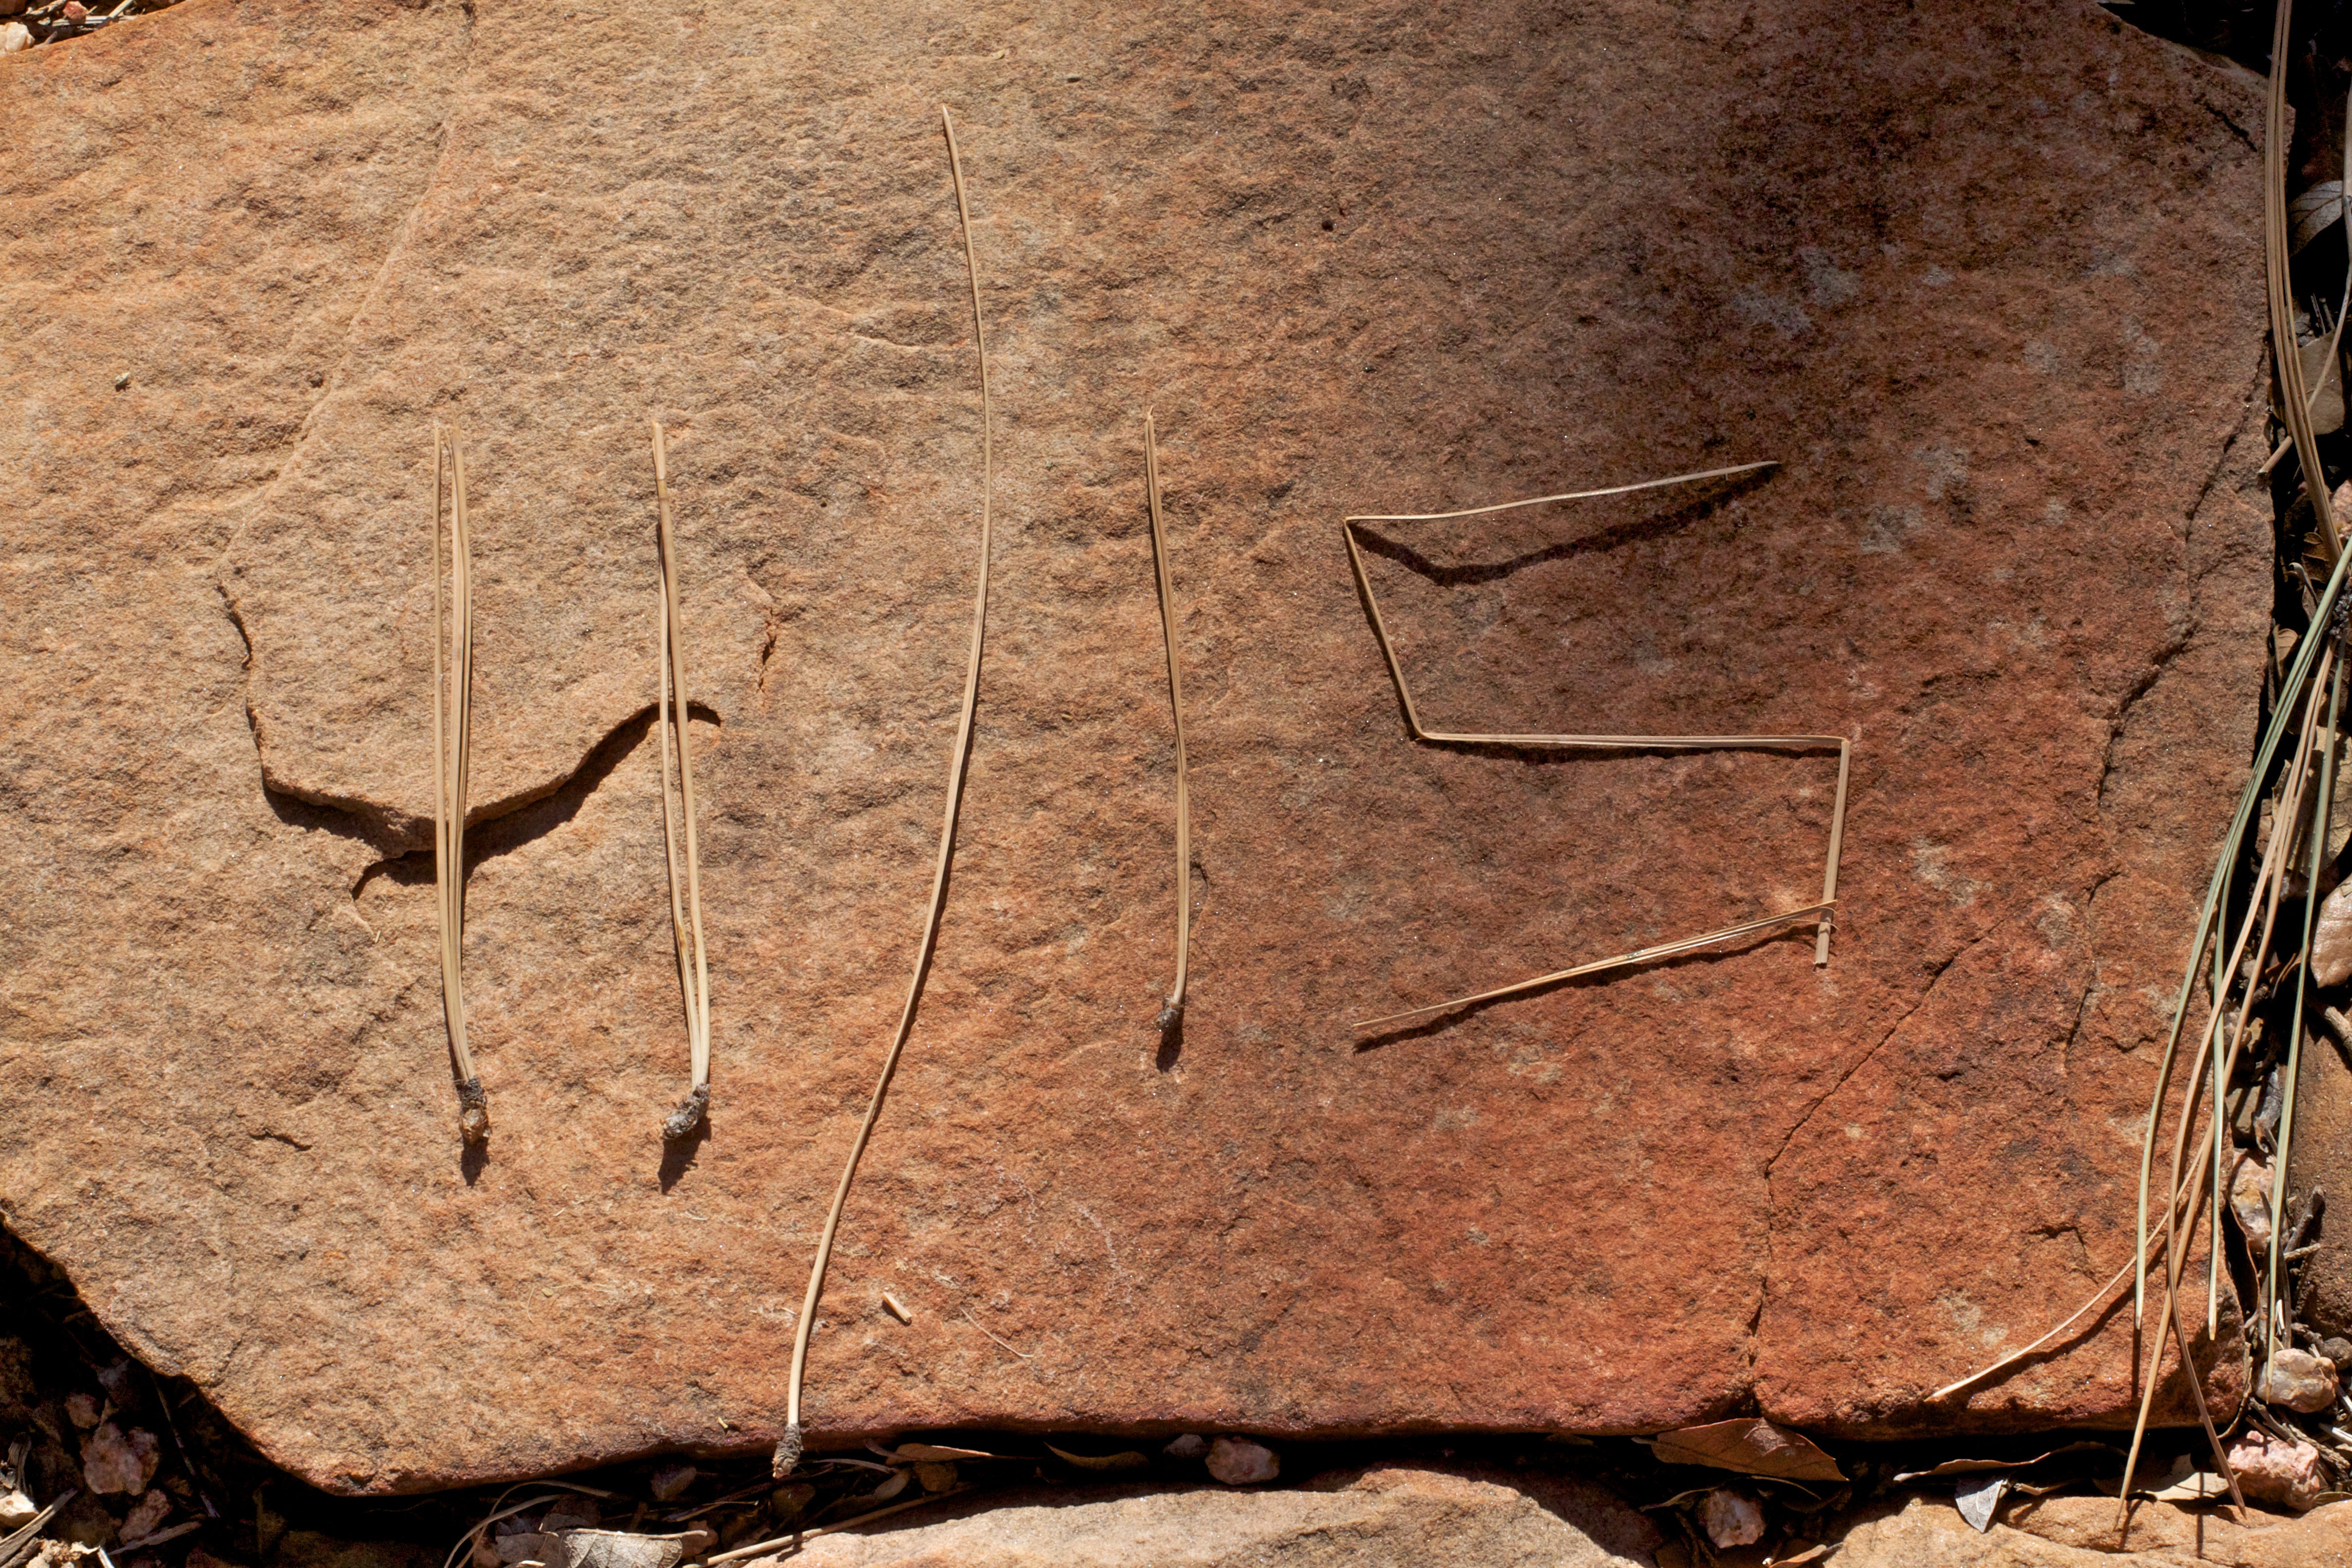
rock, wood, leaf, wall, soil, art, geology, carving, ancient history